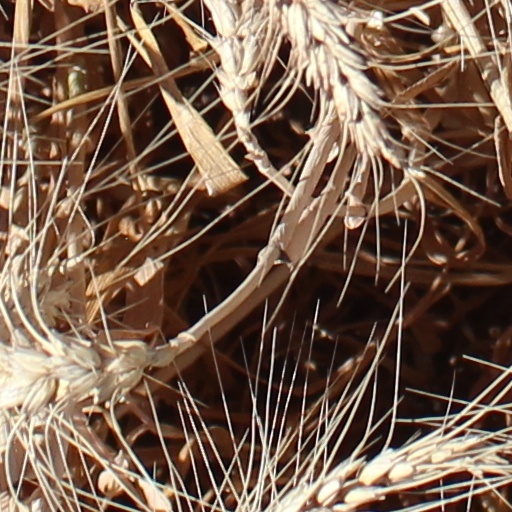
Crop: wheat